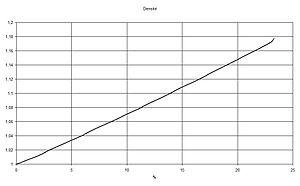
Densité d'une saumure de chlorure de sodium, en fonction du pourcentage massique de sel
La saumure est une solution aqueuse d'un sel, généralement de chlorure de sodium NaCl, saturée ou de forte concentration. Naturelle ou artificielle, elle est utilisée notamment comme conservateur pour les aliments ou encore comme fluide caloporteur.